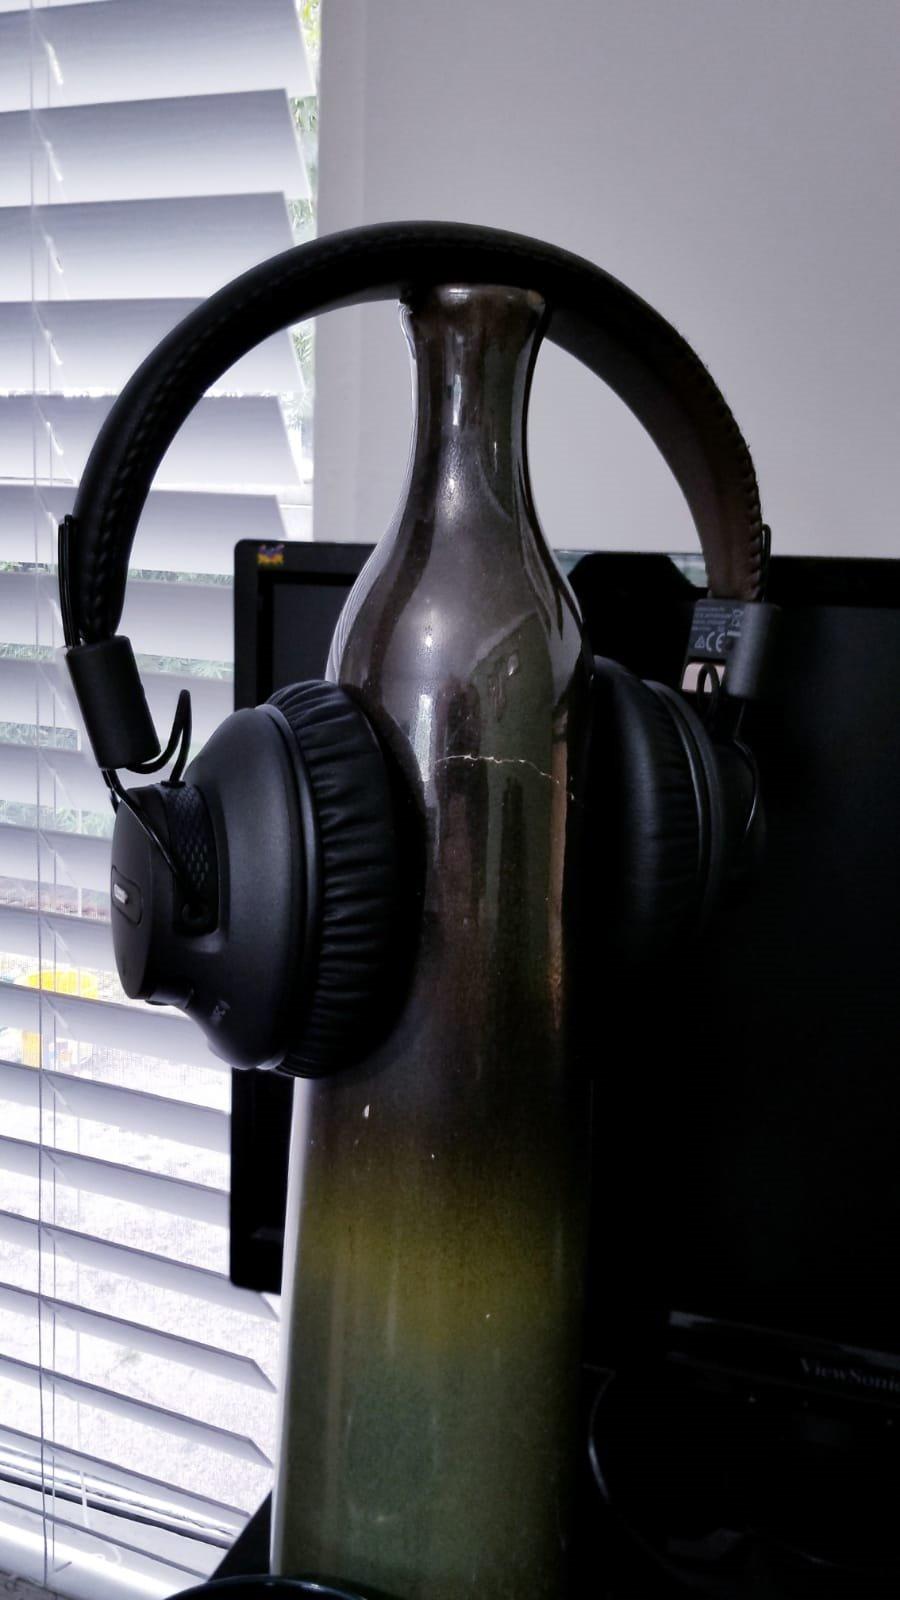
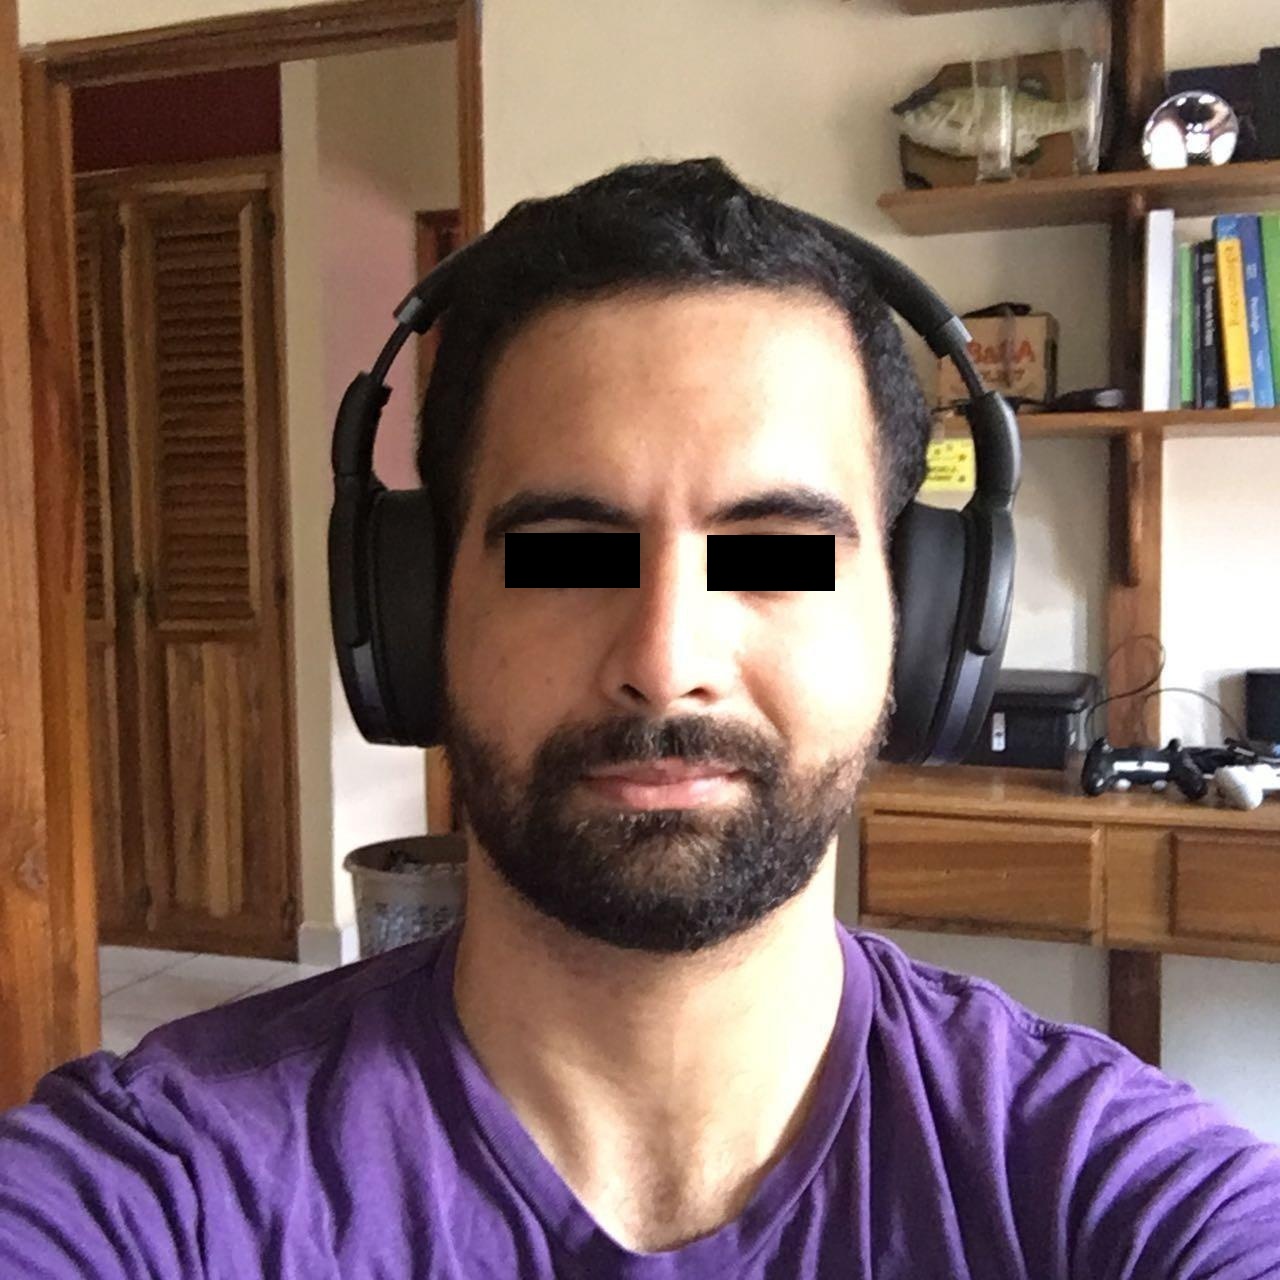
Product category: headphones
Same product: no